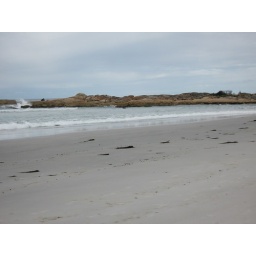
Fun @ the beach - near the house